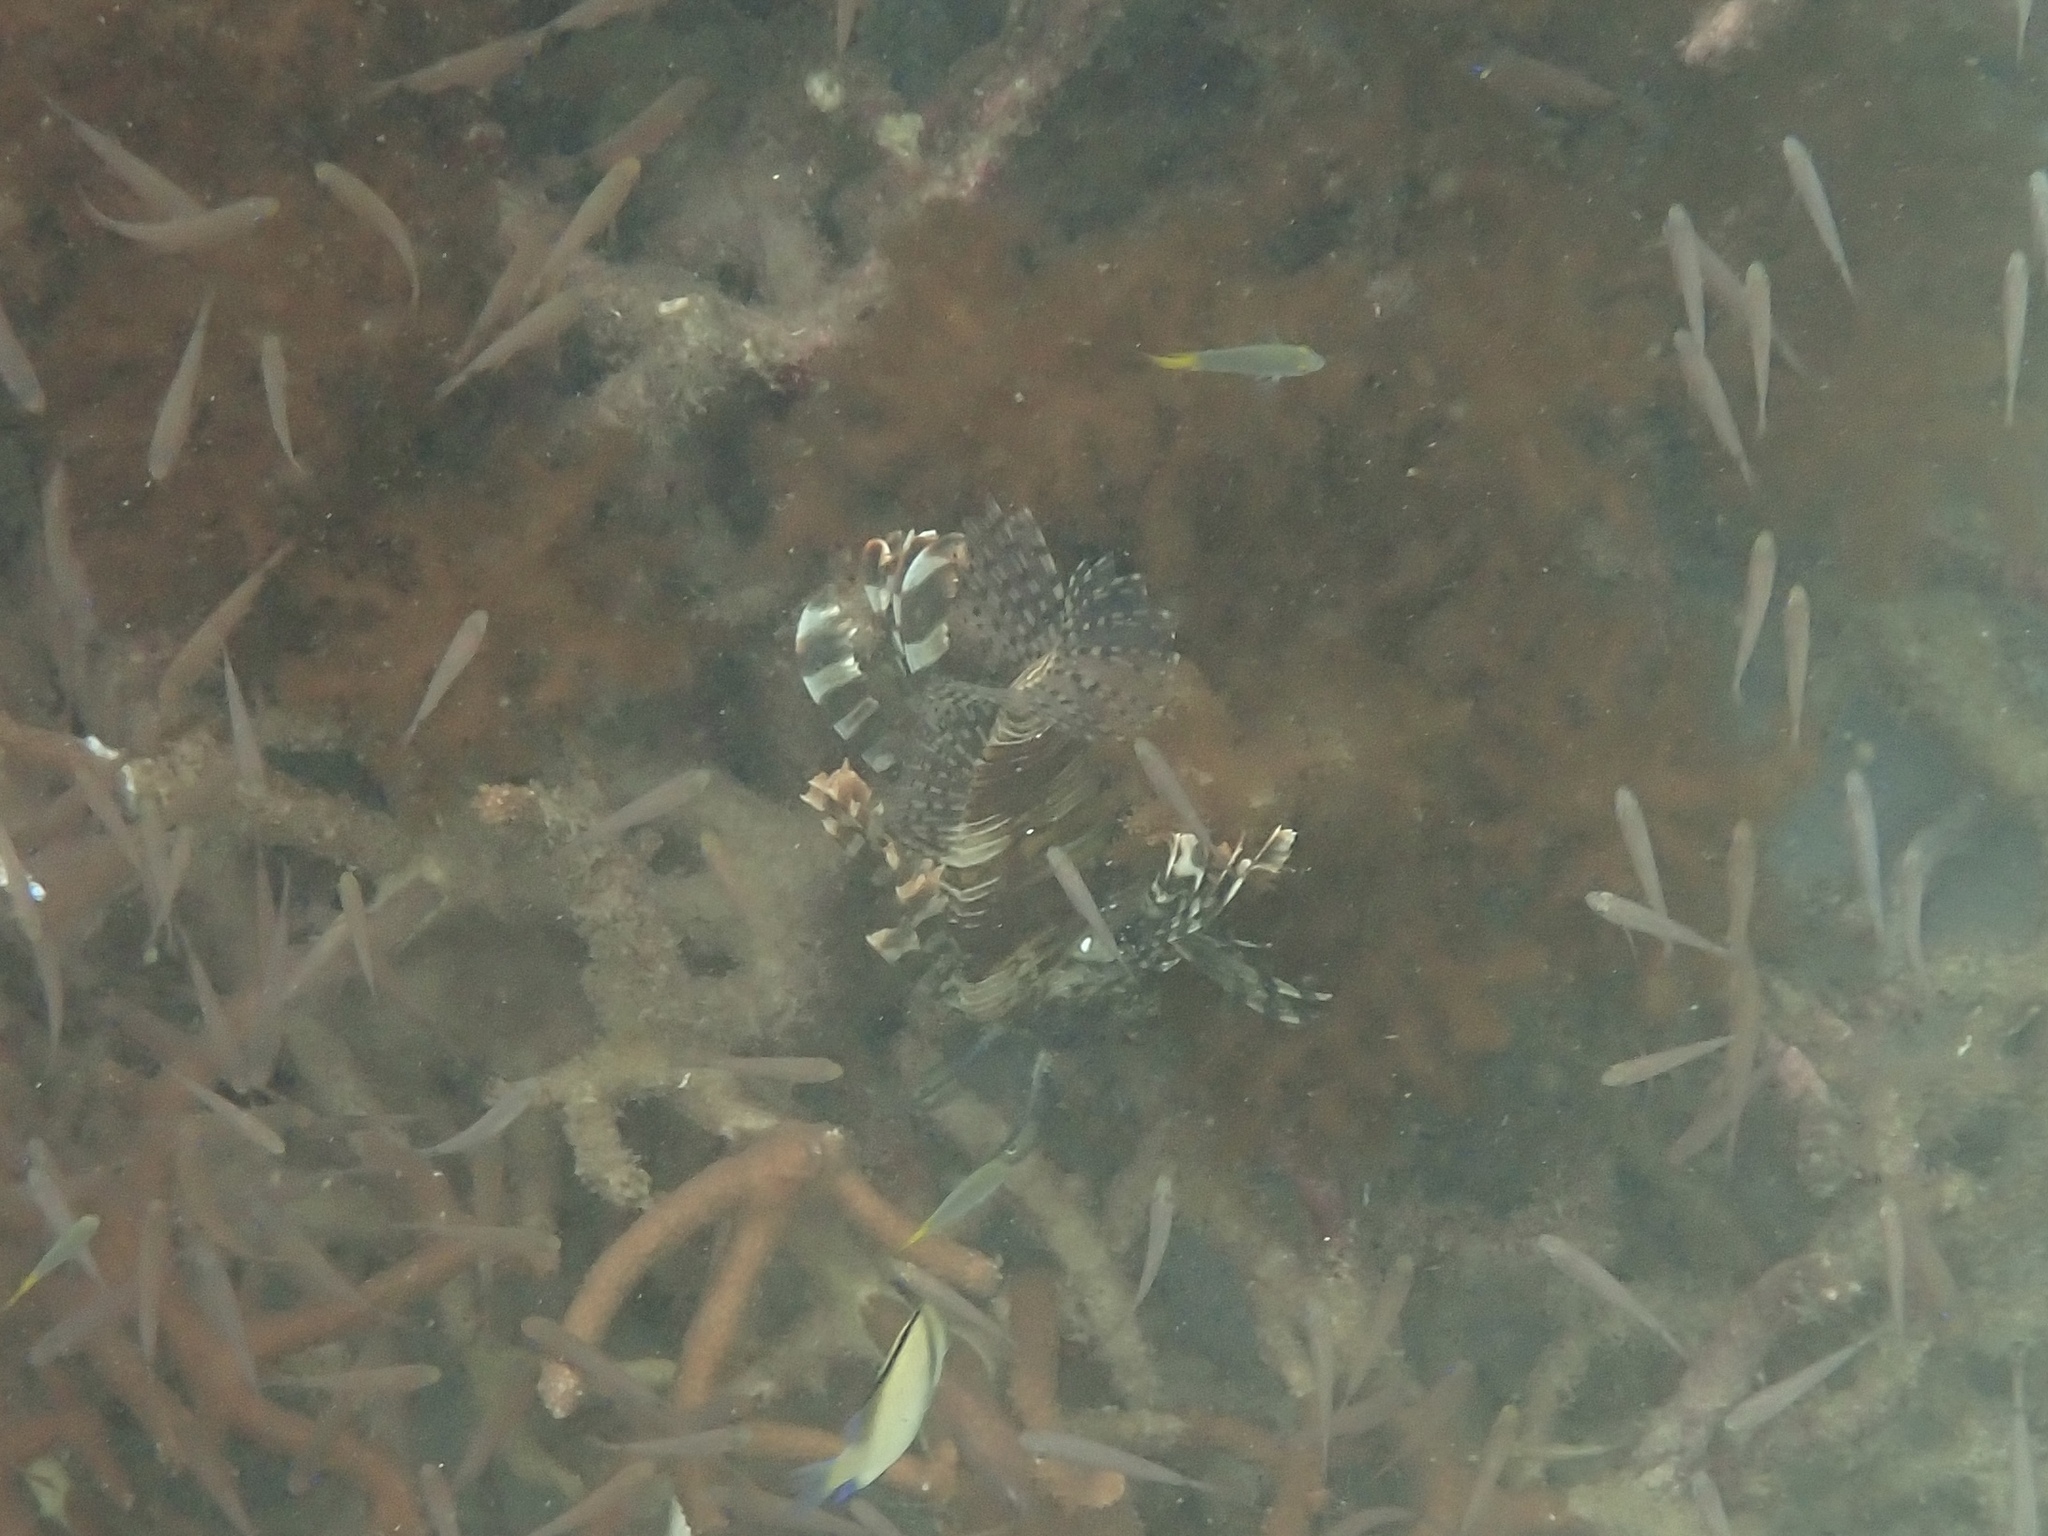
Pterois volitans (Red Lionfish)